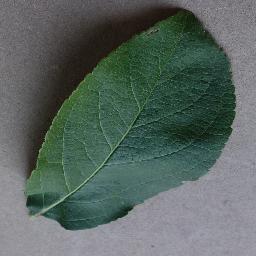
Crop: apple
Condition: healthy